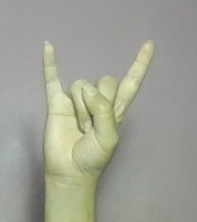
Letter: la